Dagne Groven Myhren

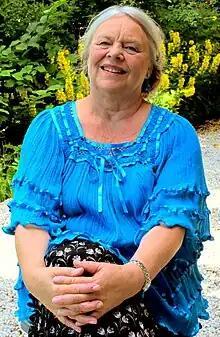
Myhren in 2010

Dagne Groven Myhren (19 September 1940 – 29 April 2024) was a Norwegian literature researcher, folk musician and educator. Her literary studies have included significant works on Henrik Wergeland (earning her a PhD) and on Norwegian folk poetry. As a singer, she focused on the traditional songs of Telemark, frequently contributing to radio programmes. Until her retirement in 2003, she was professor of Nordic Studies at the University of Oslo. Myhren died on 29 April 2024, at the age of 83.